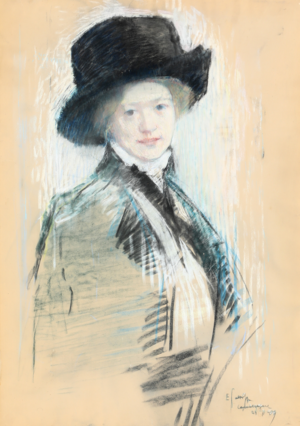
Eduard Saltoft
Eduard Saltoft, Portræt af Bodil Ipsen, 1909
Edvard Anders Christian Saltoft var en dansk maler.